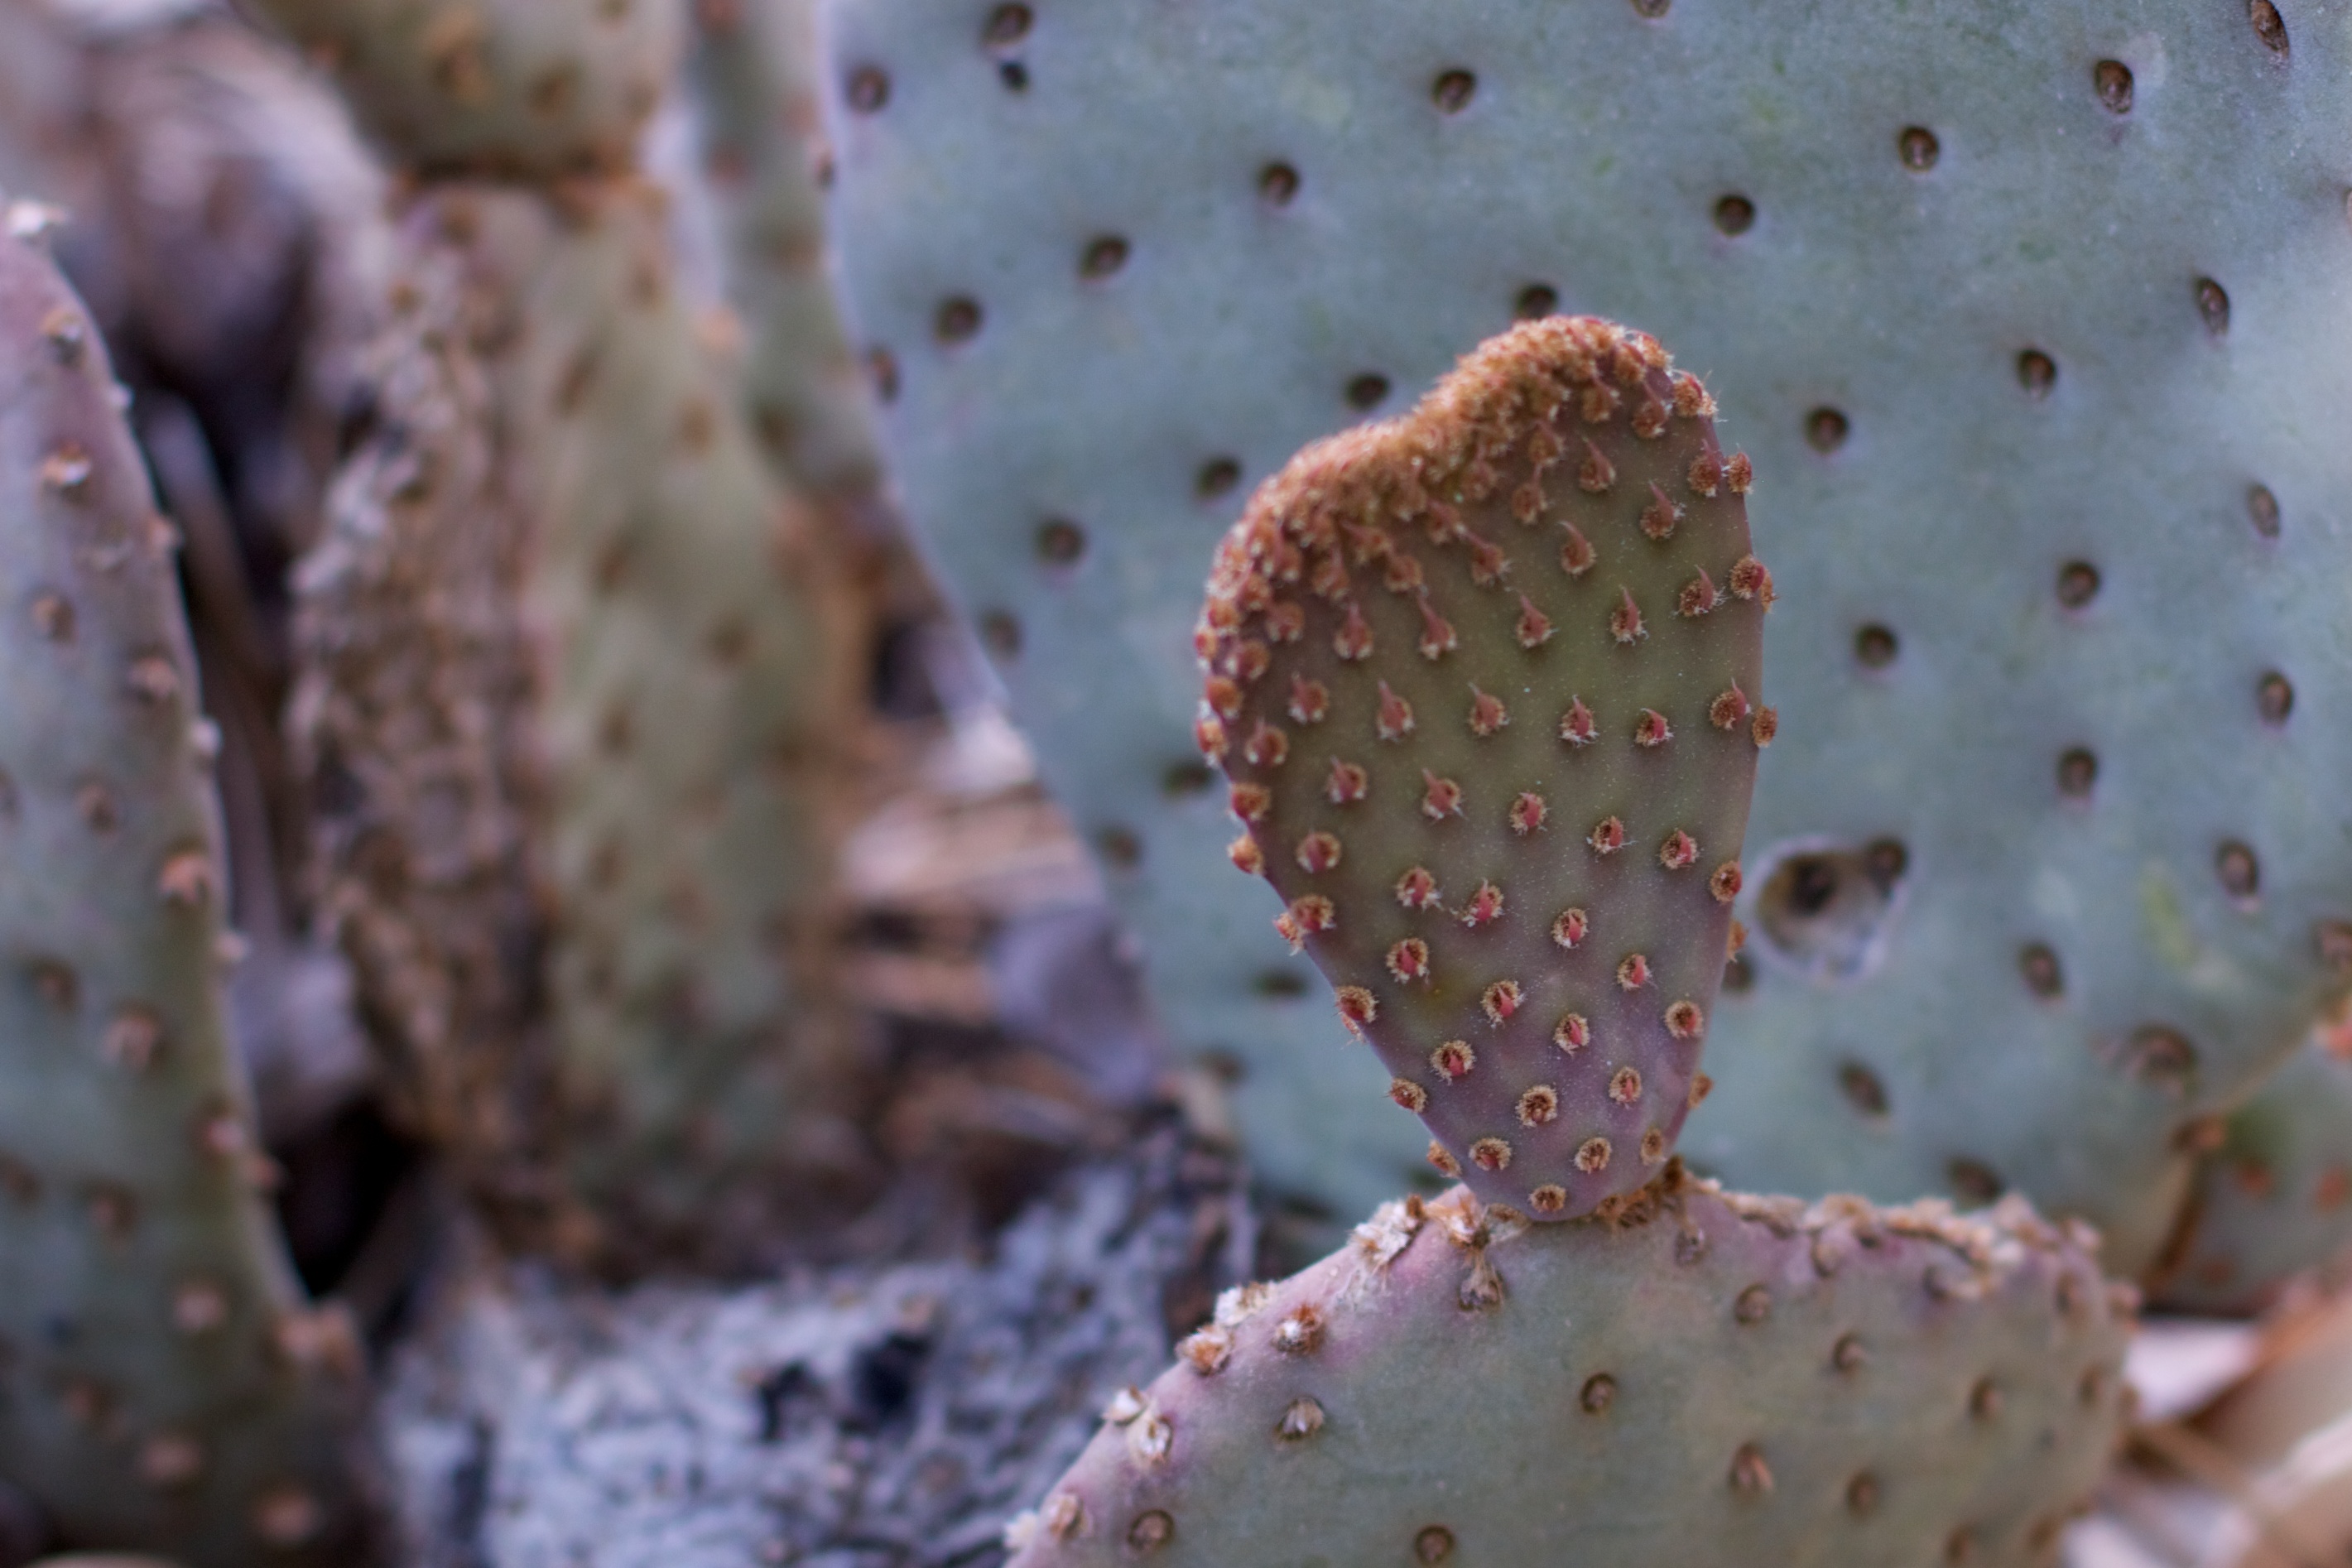
cactus, plant, leaf, flower, botany, flora, fauna, close up, caryophyllales, macro photography, flowering plant, prickly pear, plant stem, land plant, thorns spines and prickles, nopal, barbary fig